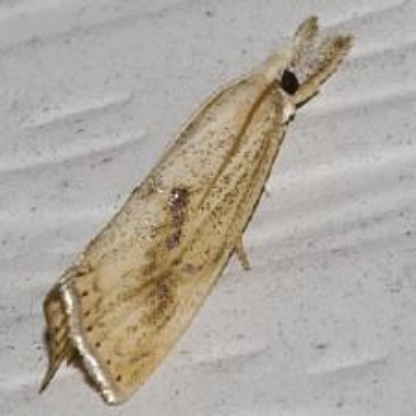
Nhãn: Sâu đục thân (Sọc nâu )( Chilo suppressalis )